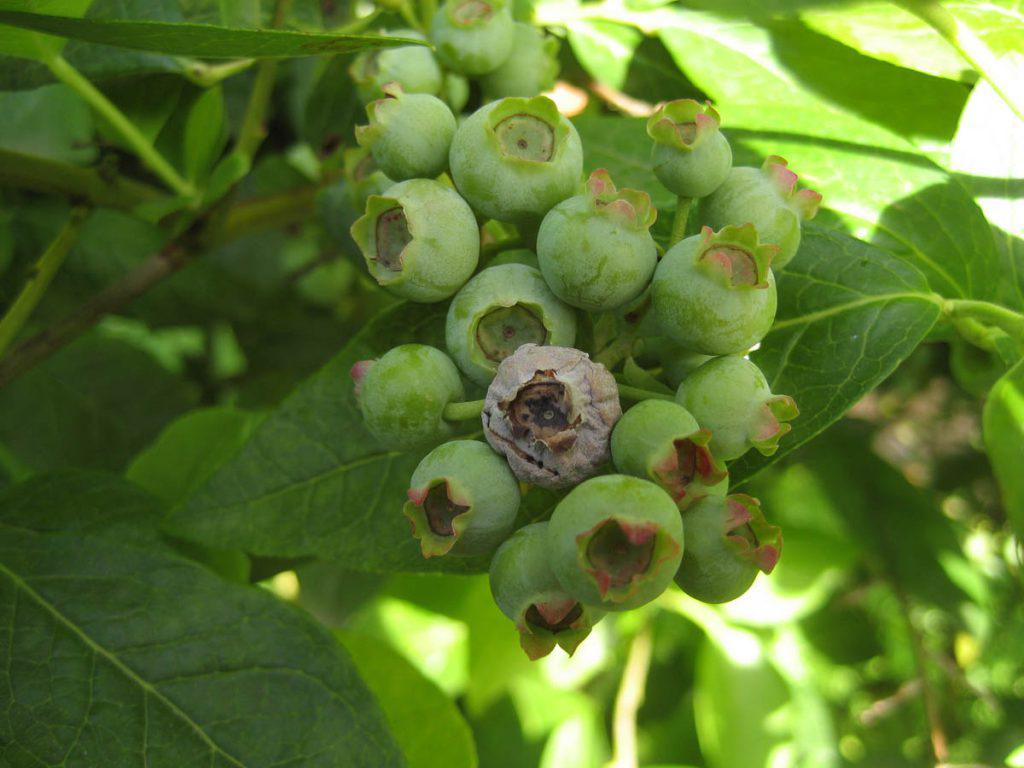
Plant: Blueberry
Disease: blueberry mummy berry